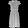
Label: Dress